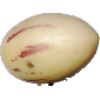
Label: pepino